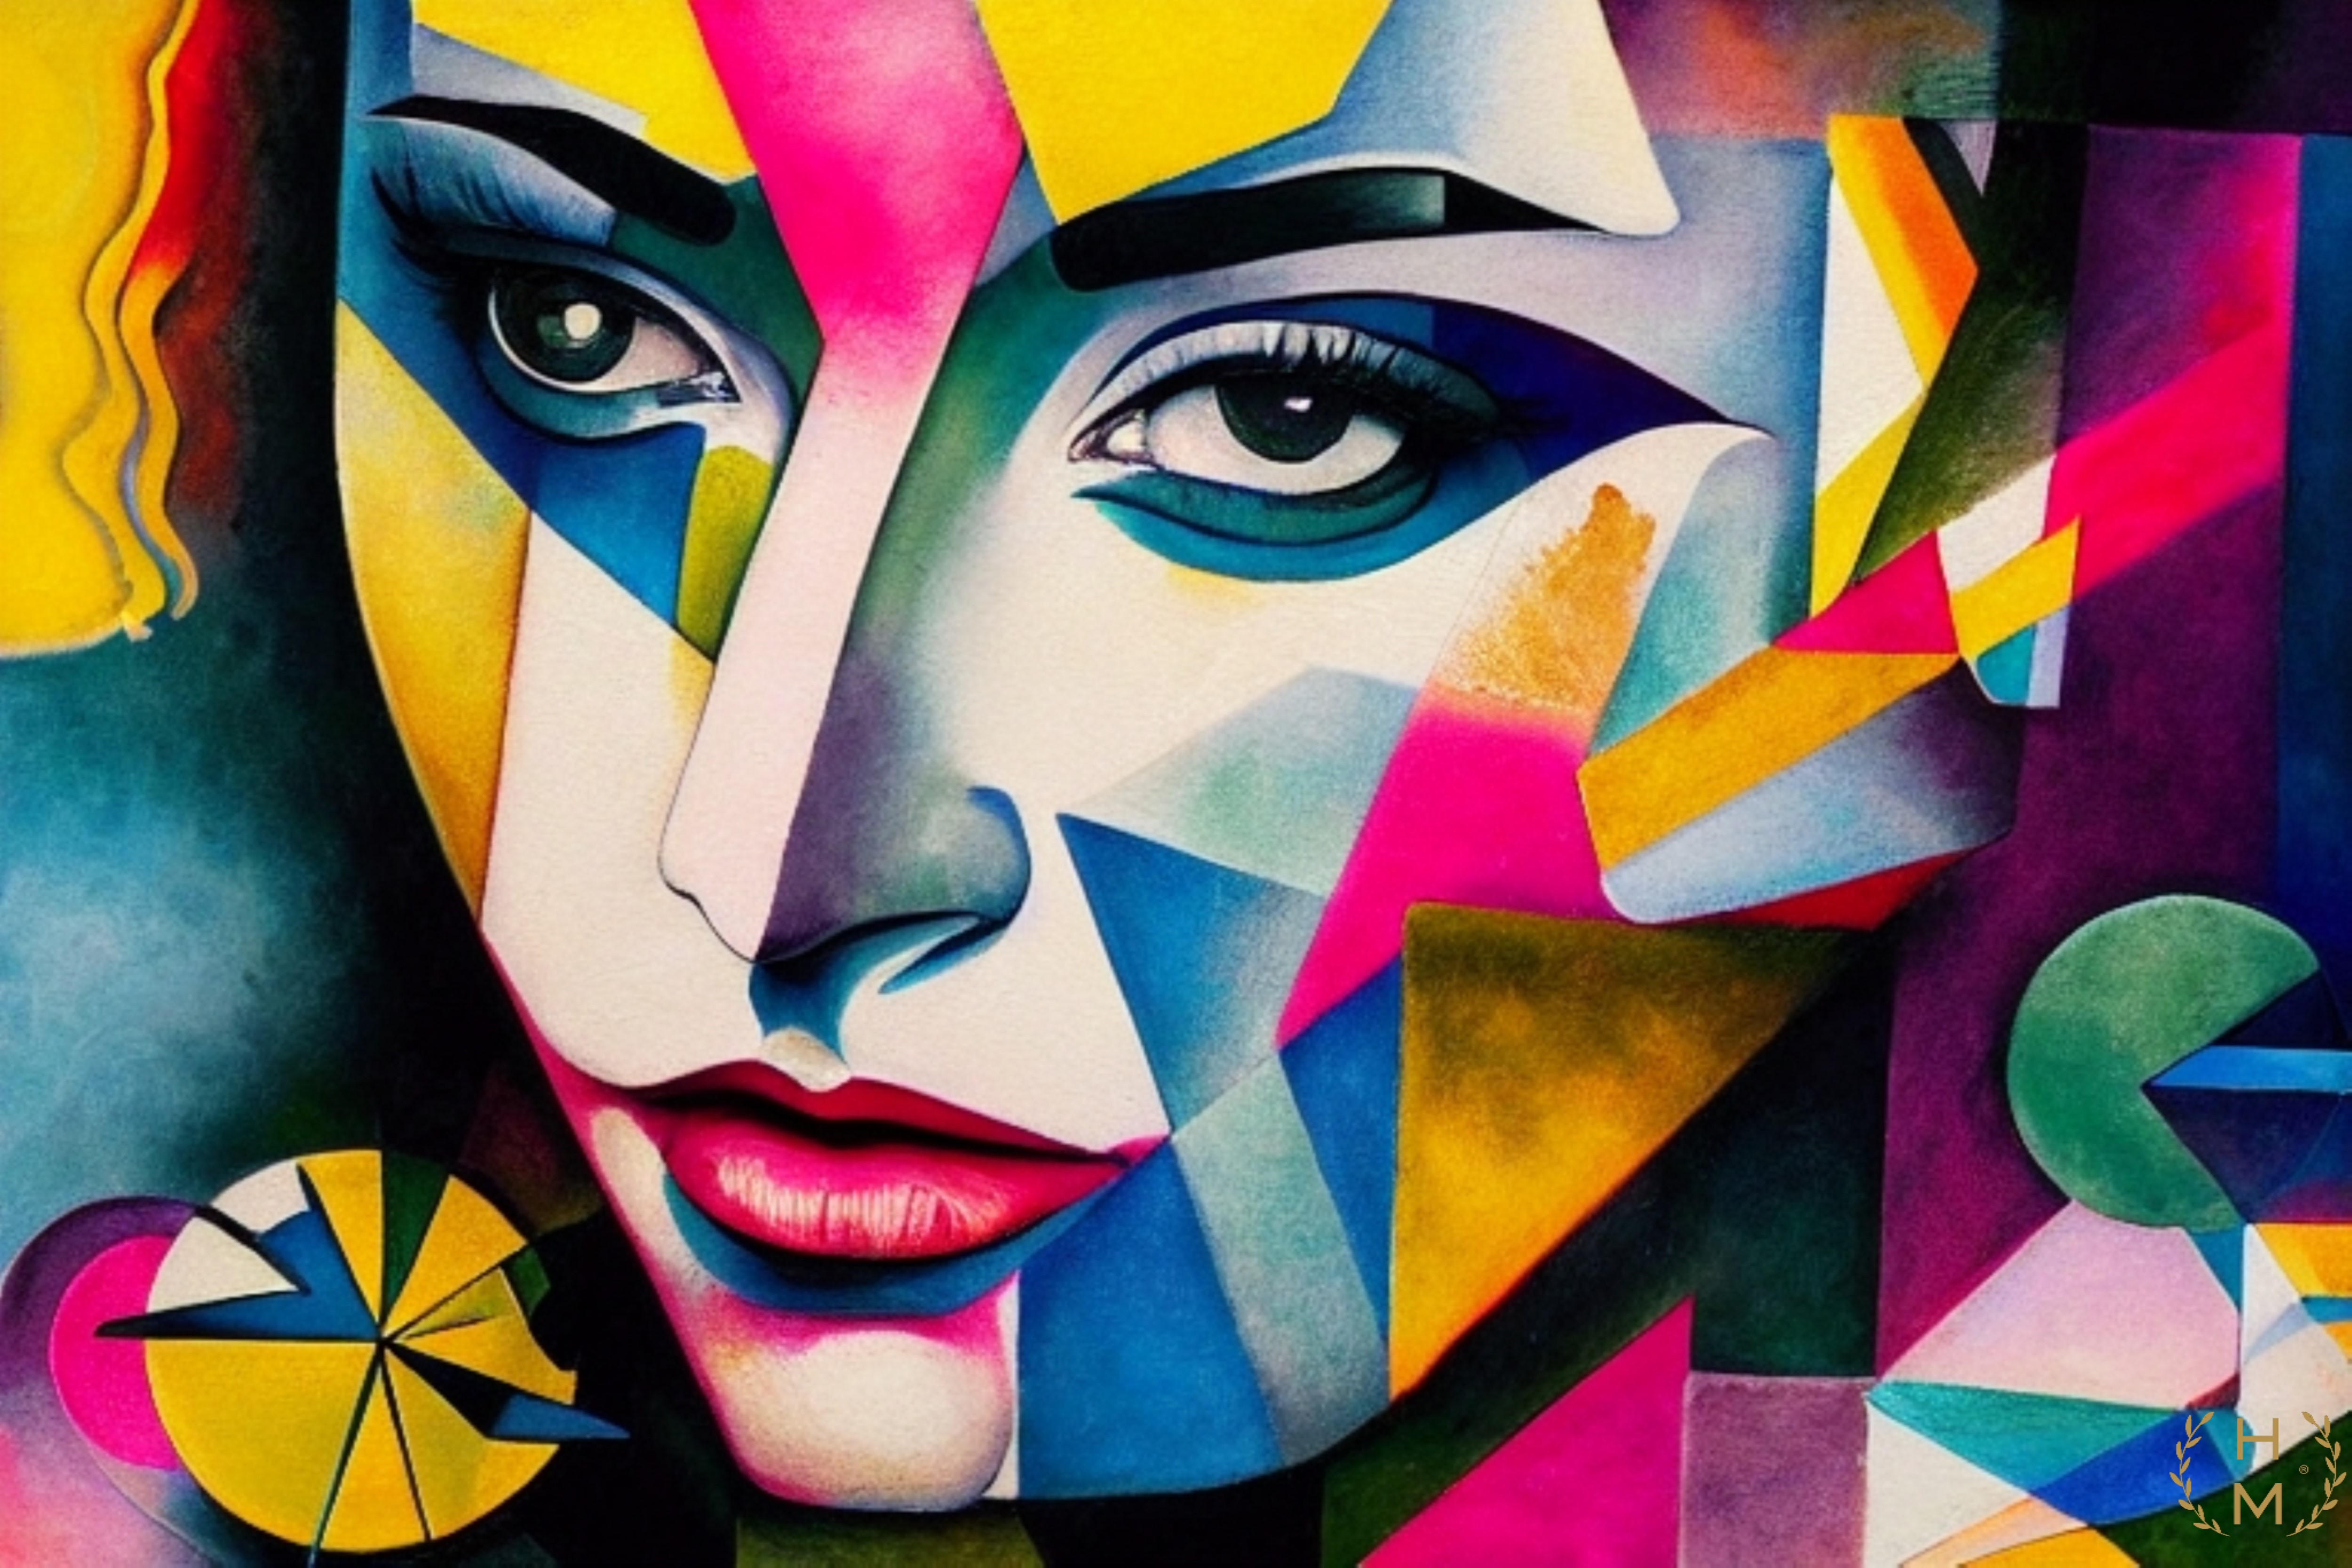
painting, art, artist, artwork, drawing, contemporary art, photography, illustration, paint, love, design, sketch, fine art, abstract art, creative, abstract, acrylic painting, nature, watercolor, art gallery, oil painting, gallery, modern art, abstract painting, digital art, contemporary painting, art collector, style, girl, woman, fashion, mort, eyebrow, Art paint, eyelash, Tints and shades, graphics, visual arts, font, eye liner, graphic design, fictional character, acrylic paint, rectangle, lipstick, magenta, pattern, watercolor paint